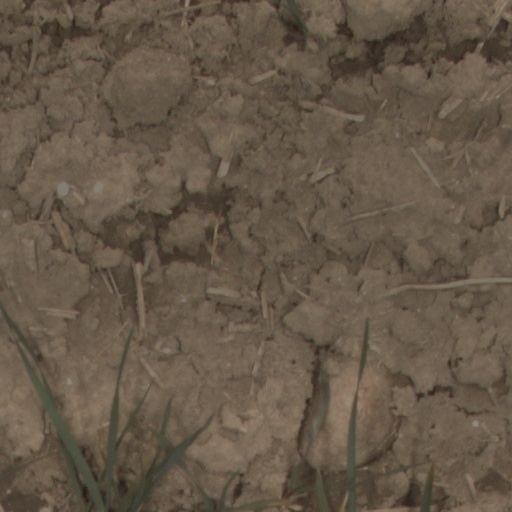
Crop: wheat